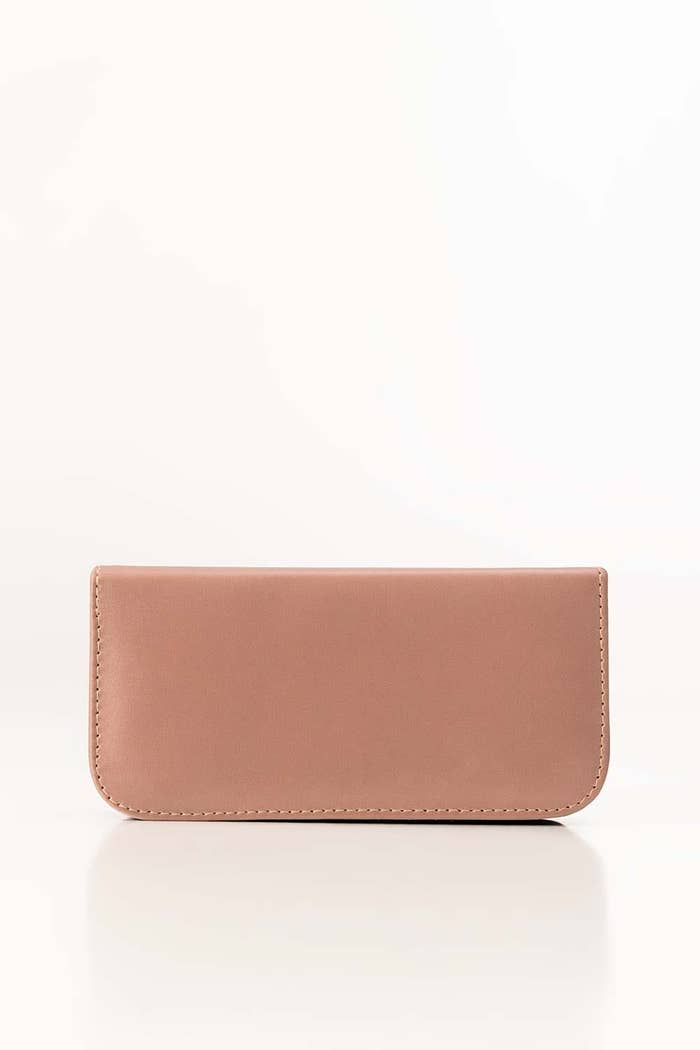
pink small leather clutch